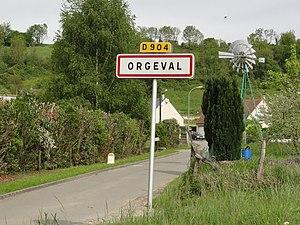
Orgeval est une commune française située dans le département de l'Aisne, en région Hauts-de-France.